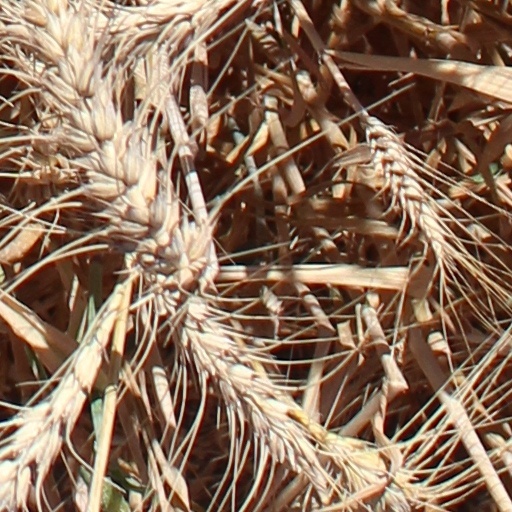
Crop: wheat